George Henry Harlow

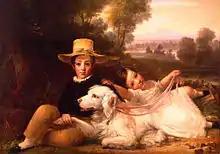
Portrait of Two Children

Harlow decided to devote himself to painting, and refused an offer of a writership in the East India trade made by his father's friends. He spent about eighteen months in Lawrence's studio, copying his pictures, and occasionally drawing preliminary portions of Lawrence's own productions. A difference about Harlow's work for one of Lawrence's pictures led to a breach with Lawrence, and Harlow rendered reconciliation impossible by painting a caricature signboard for an inn at Epsom in Lawrence's style and with Lawrence's initials affixed to it.